Imagine Me & You

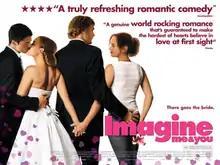
UK theatrical release poster

Imagine Me & You is a 2005 romantic comedy-drama film written and directed by Ol Parker and starring Piper Perabo and Lena Headey with Matthew Goode, Celia Imrie, and Anthony Head. It centers on the relationship between Rachel (Perabo) and Luce (Headey), who meet on Rachel's wedding day.